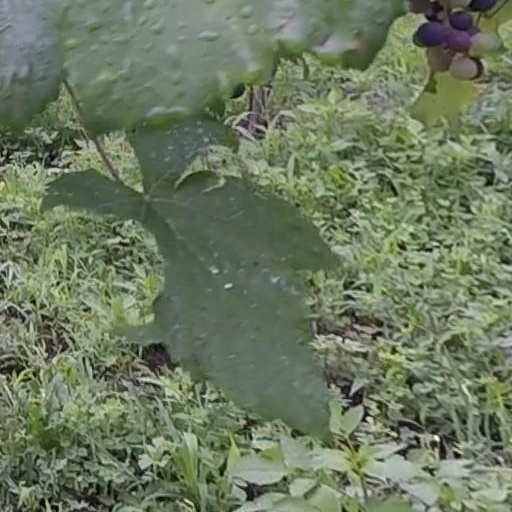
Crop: grape